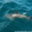
Label: dolphin